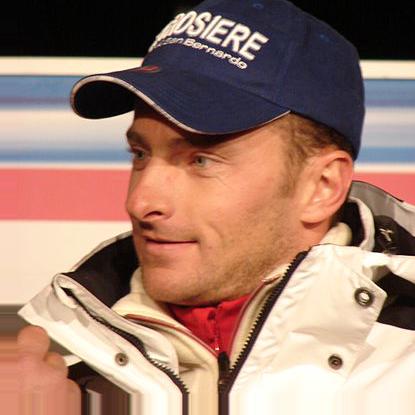
Age: 32